Philly Painting

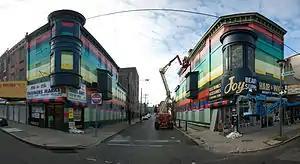

The first phase of the Philly Project was set on a four-block stretch of Germantown Avenue between Huntingdon Street and Somerset, including the principal intersection at West Lehigh Avenue. It involved painting murals on 50 storefronts buildings between the 2500 and 2800 blocks of Germantown Avenue. This project is part of a $3.5 million makeover that city officials have planned for North Philadelphia. After moving to North Philadelphia, Haas&Hahn spent 8 months to hire and train people and contact with the store owners to bring them on board.